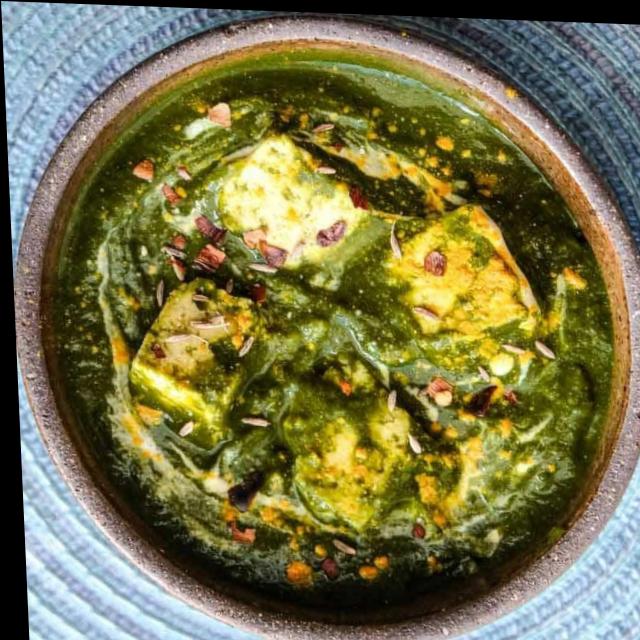
Dish: palak_paneer